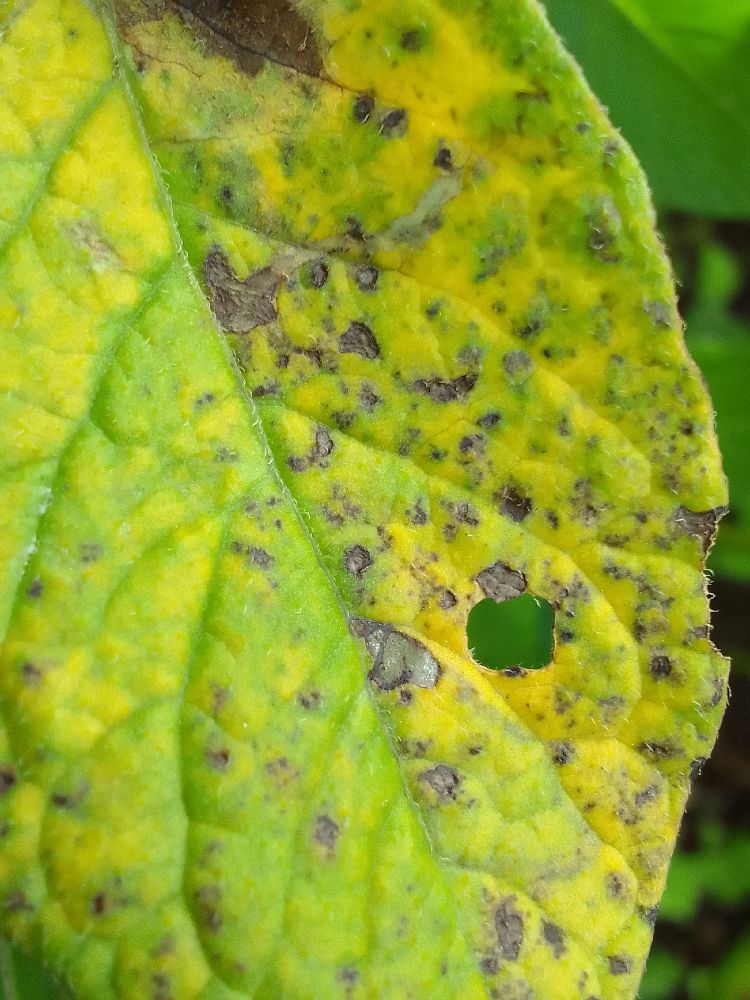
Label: Early blight